Answer in natural language. Considering the relative positions, where is stainless steel kitchen sink (marked A) with respect to framed landscape painting with airship (marked B)? Choose between the following options: right or left
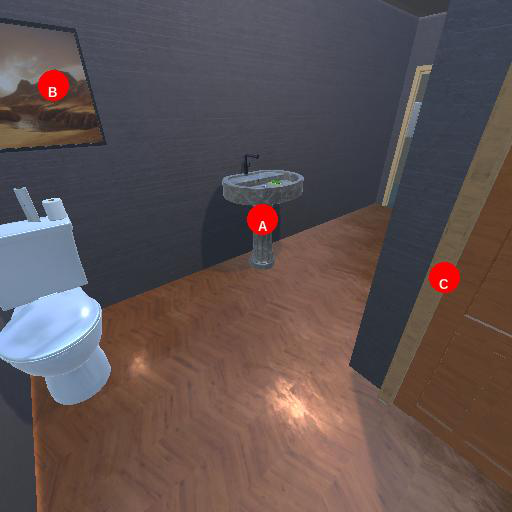
<answer>right</answer>